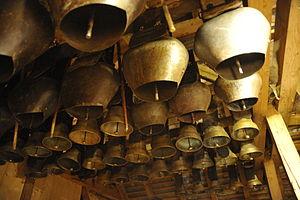
Collection de cloches dans un chalet d'alpage
Une cloche est un objet simple destiné à l'émission d'un son. C'est un instrument de percussion et un idiophone. Sa forme est habituellement un tambour ouvert et évidé d'une seule pièce qui résonne après avoir été frappé. Un objet de cette forme est dit campaniforme.